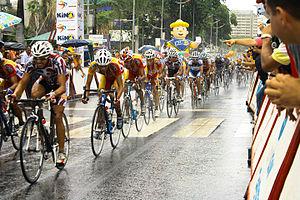
Le Tour du Venezuela est une course cycliste par étapes disputée au Venezuela. Sa première édition eut lieu en 1963. Elle fait partie de l'UCI America Tour.